Lymington

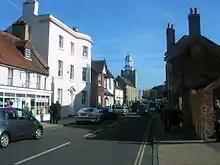
St Thomas Street and St Thomas's Church

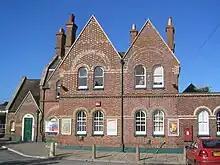
Lymington Town railway station

The earliest settlement in the Lymington area was around the Iron Age hill fort known today as Buckland Rings. The hill and ditches of the fort survive, and archaeological excavation of part of the walls was carried out in 1935. The fort has been dated to around the 6th century BC. There is another supposed Iron Age site at nearby Ampress Hole. However, evidence of later settlement there (as opposed to occupation) is sparse before Domesday (1086).